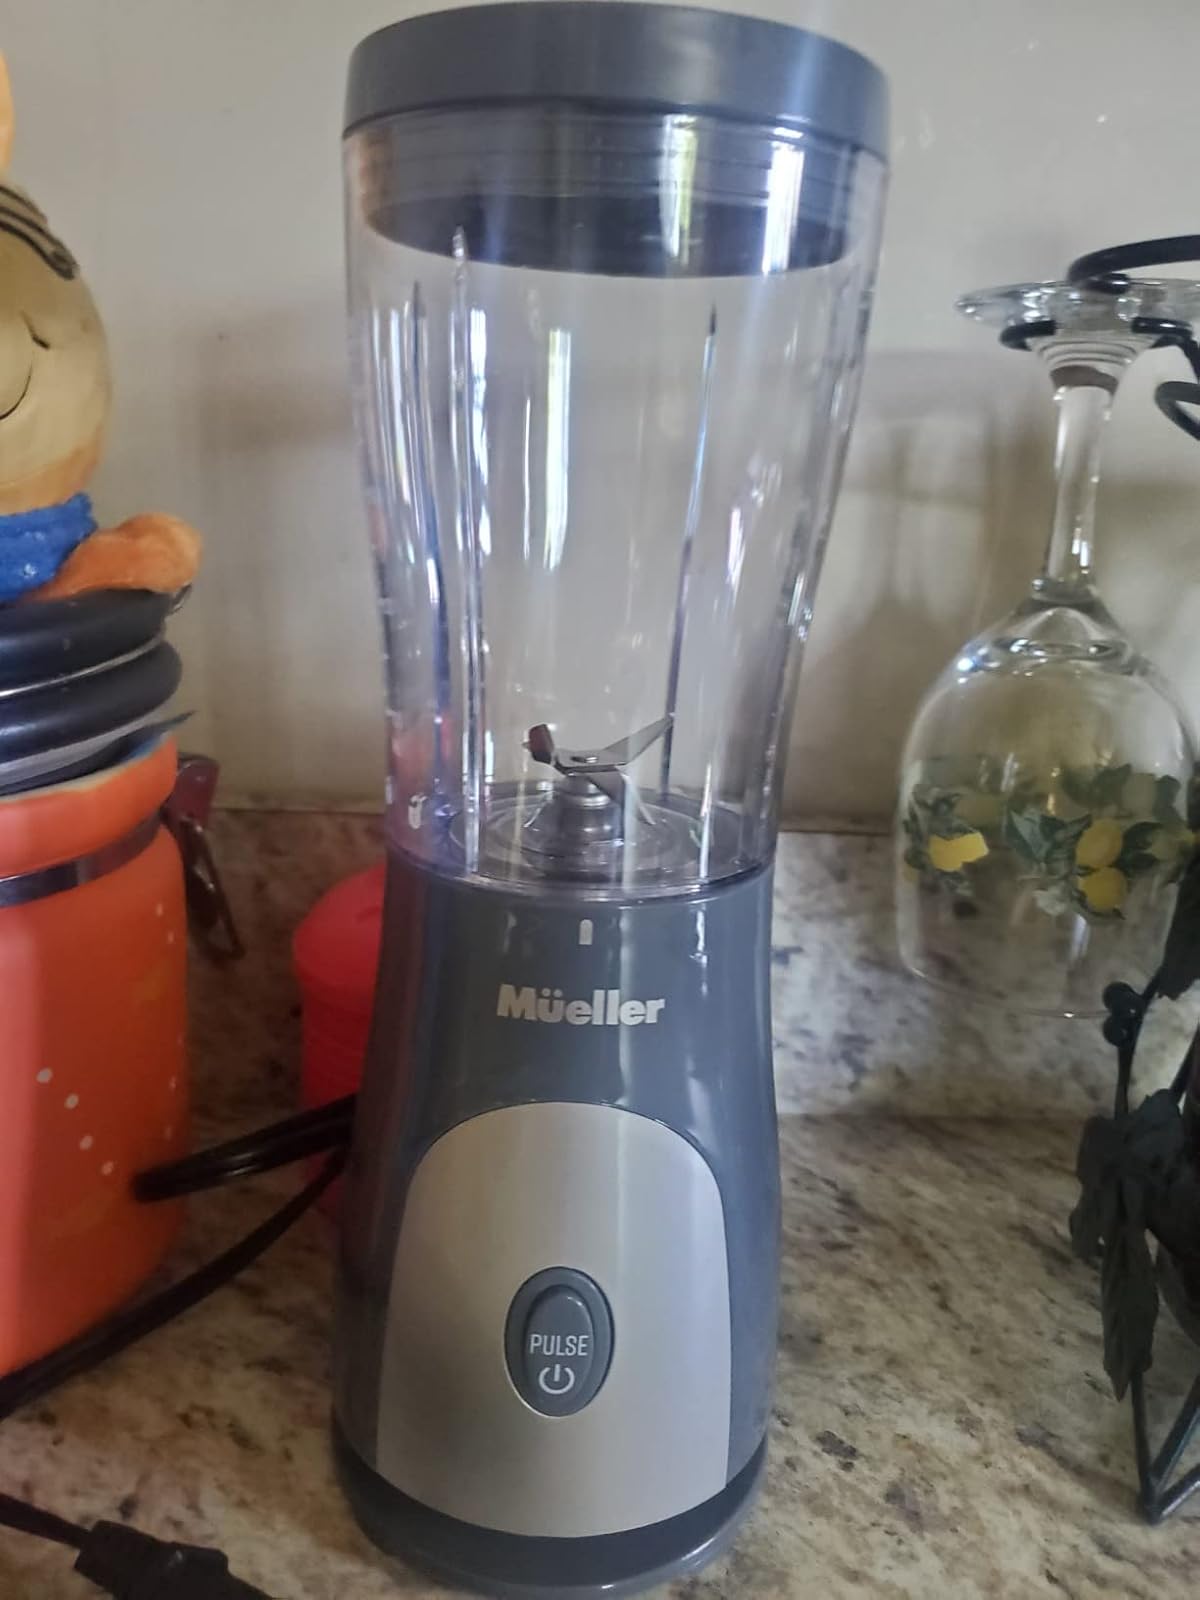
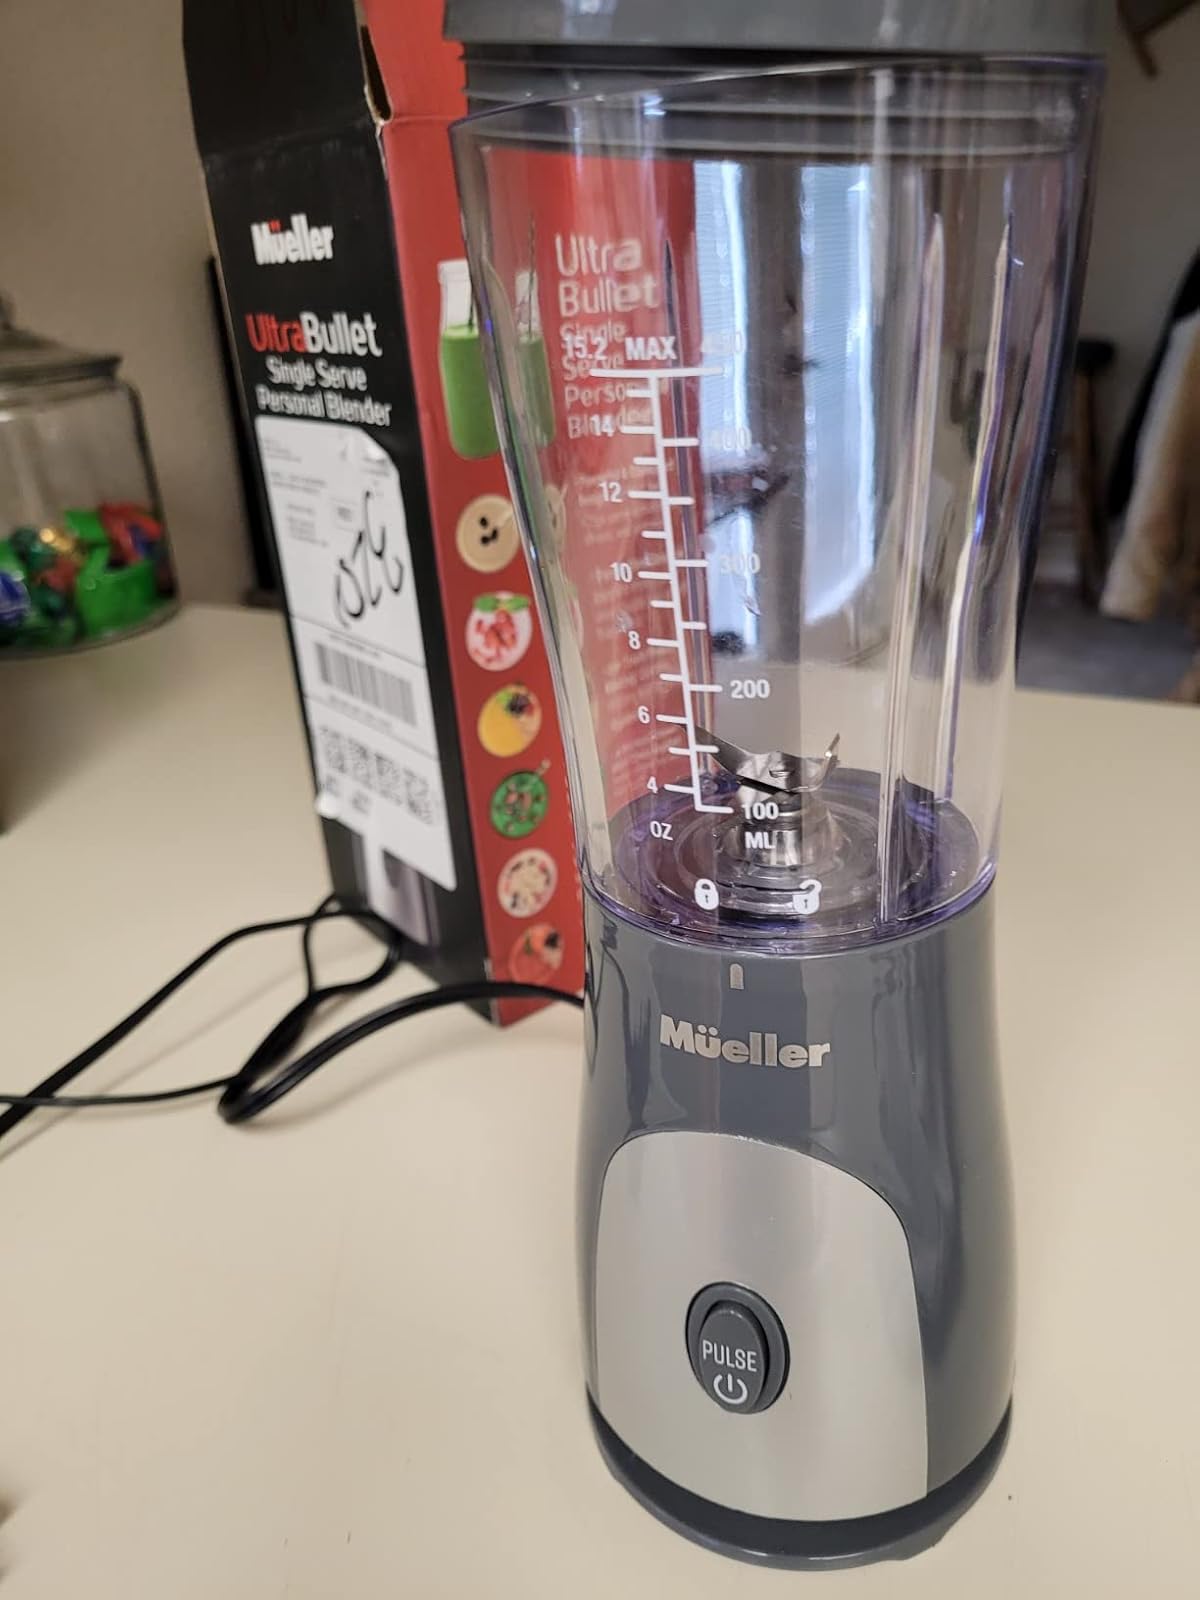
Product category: items_blender
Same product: yes